Eunice Harper Higgins

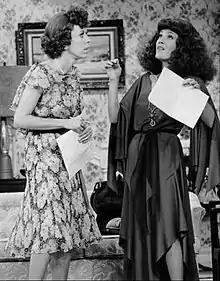
Carol Burnett (left) as Eunice Higgins

Eunice Higgins (née Harper) is the main character in "The Family" comedy sketches played by Carol Burnett and featured on "The Carol Burnett Show" (1974–78) and "Carol Burnett & Company" (1979). Eunice also was featured in her eponymous CBS TV movie, which aired in 1982. The film starred Carol Burnett as Eunice; Ken Berry as Eunice's well-to-do brother, Philip (Berry played a different brother, Vinton, on the spin-off TV series); Harvey Korman as Eunice's husband, Ed Higgins; Betty White as Eunice's sister, Ellen Harper-Jackson; Vicki Lawrence as Eunice's "Mama", Thelma Harper; and Dick Clair as the voice of Eunice's father Carl Harper. The film takes the Harper family on a 23-year journey.